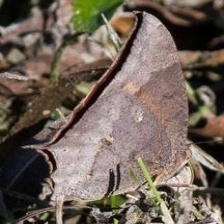
Species: TROPICAL LEAFWING